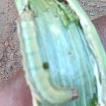
Crop: Onion
Condition: caterpillar-p